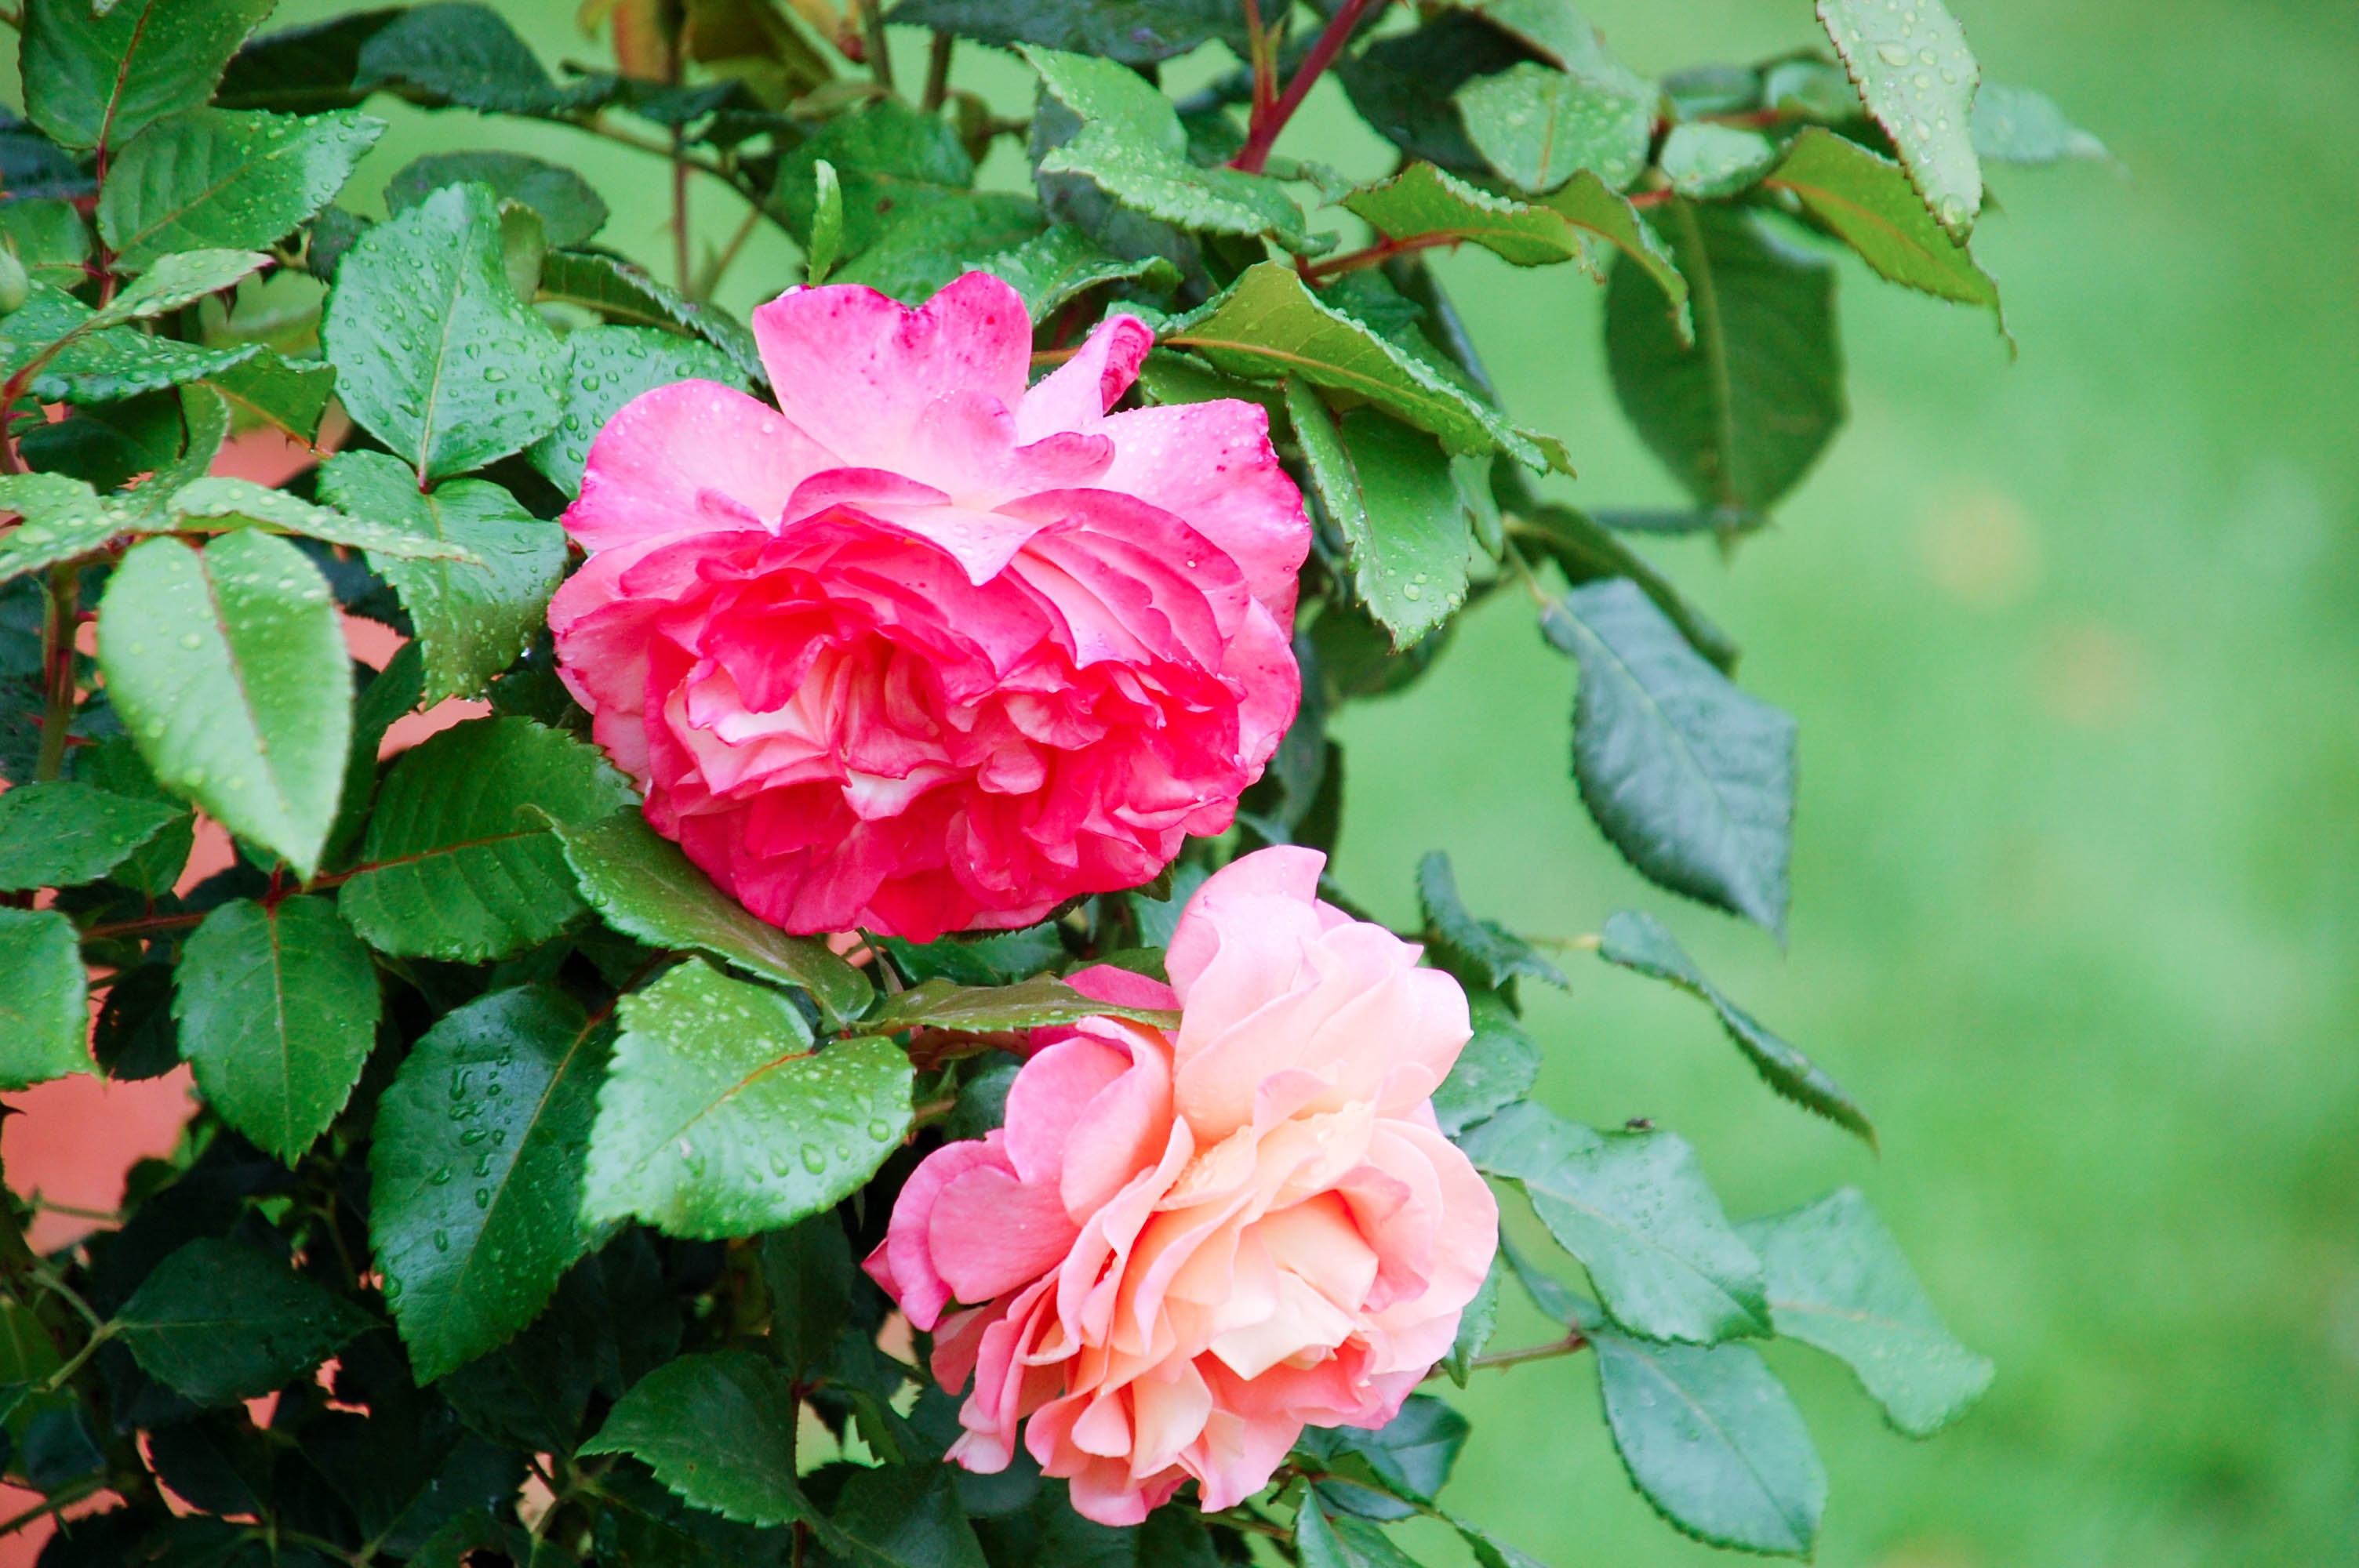
plant, white, tea, flower, petal, bloom, summer, floral, bush, rose, romance, romantic, botany, colorful, garden, closeup, flora, botanical, coral, flowers, roses, full, gardening, hybrid, petals, shrub, seasonal, beautiful, botanica, pretty, gardens, peony, floribunda, flowering plant, garden roses, rose family, tea rose, land plant, rosa centifolia, tea roses, daylight saving time, bushings